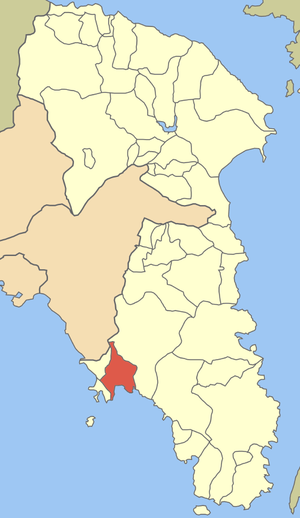
Vári-Voúla-Vouliagméni est un dème situé dans le district régional de l'Attique de l'Est dans la périphérie de l'Attique en Grèce. La municipalité de Vári-Voúla-Vouliagméni a été créée en 2011 par la fusion des dèmes de Vári, de Voúla et de Vouliagméni, devenus des districts municipaux.